Paolo Borsellino

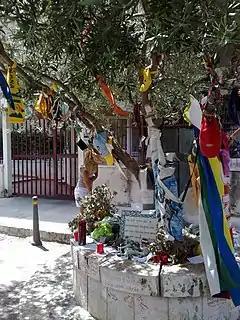
Memorial tree dedicated to Borsellino, in Palermo

Borsellino today is considered as one of the most important magistrates killed by the Sicilian Mafia and he is remembered as one of the main symbols of the battle of the State against the Mafia. Many schools and public buildings were named after him, including Palermo International Airport (subsequently renamed "Falcone-Borsellino Airport") – a memorial by local sculptor Tommaso Geraci is there – and the Velodromo Paolo Borsellino multi-use stadium in Palermo. In recognition of their efforts in the anti-Mafia trials, he and Giovanni Falcone were named as heroes of the last 60 years in the 13 November 2006 issue of "Time".